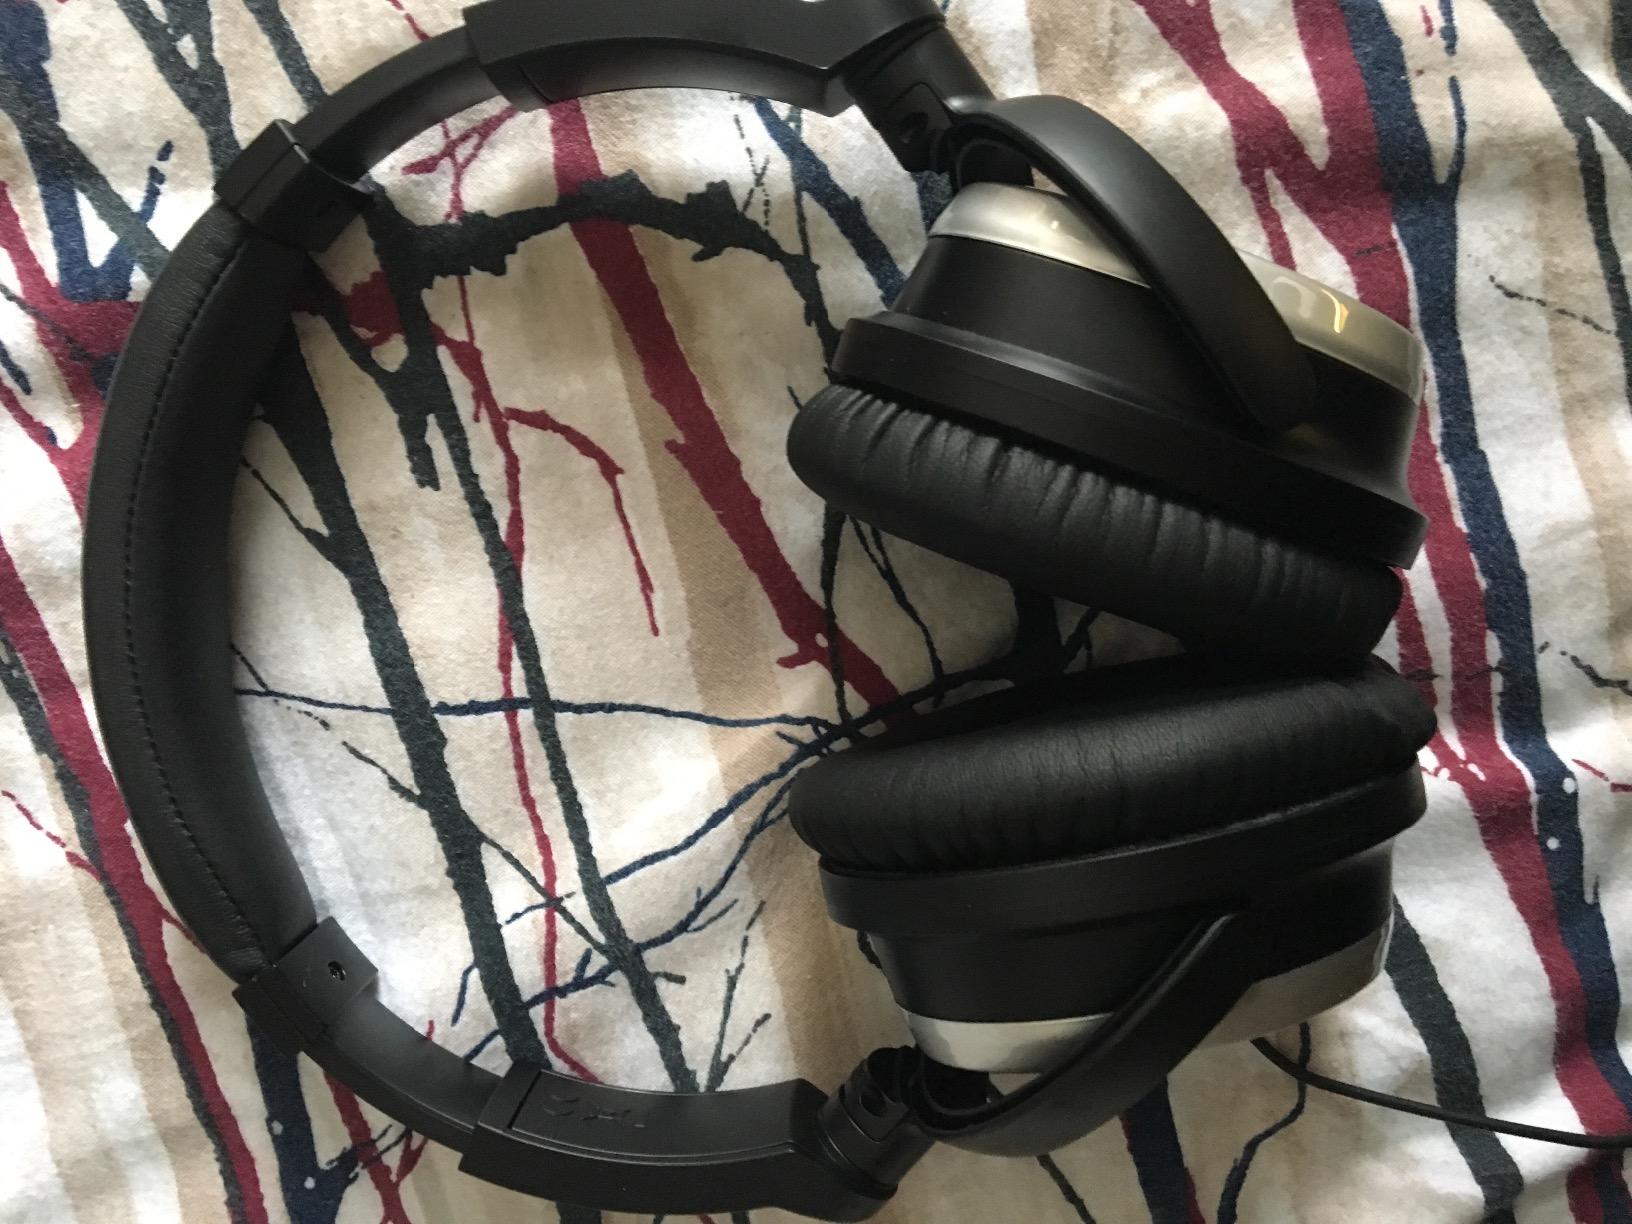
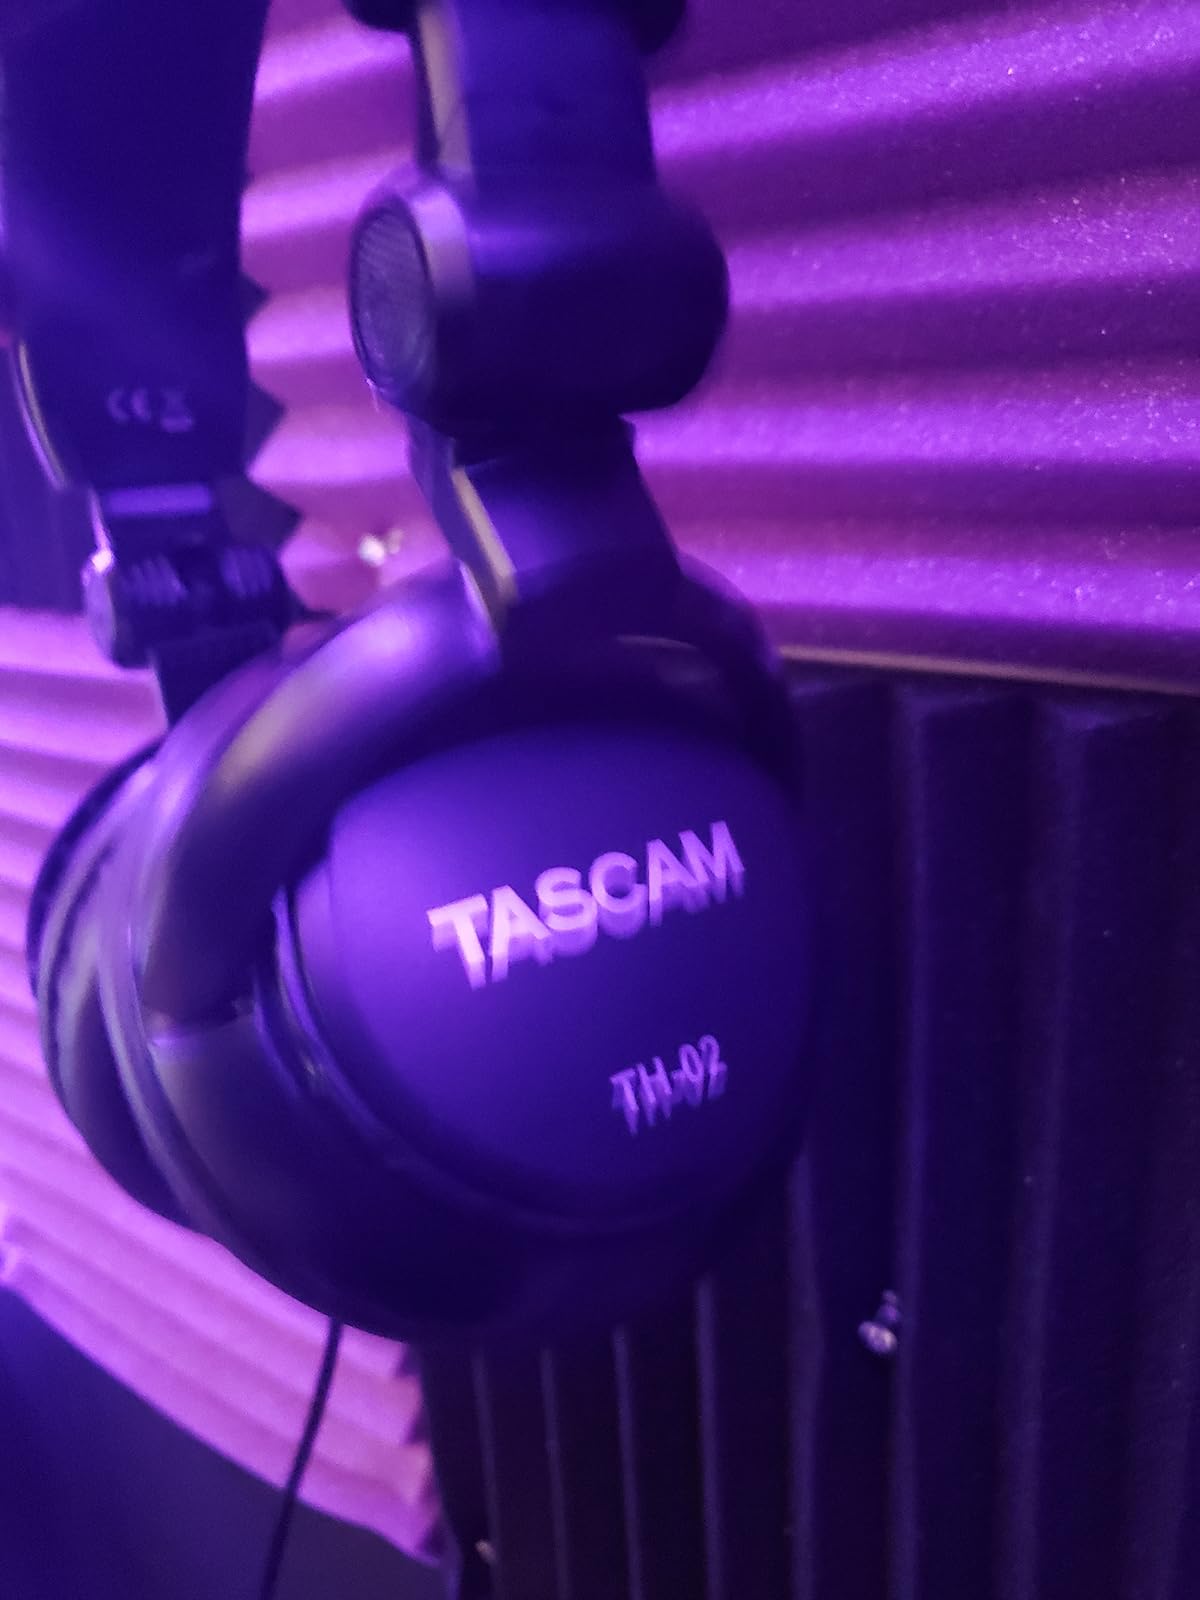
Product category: headphones
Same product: no